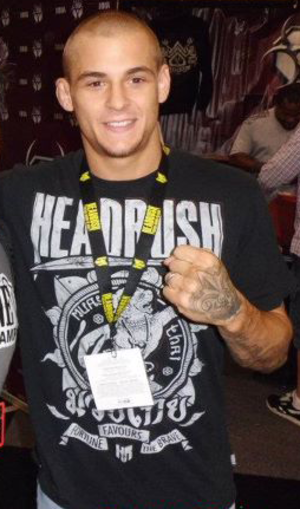
Dustin Glenn Poirier, né le 19 janvier 1989, est un pratiquant américain d'arts martiaux mixtes. Il est actuellement en concurrence dans la division des poids légers de l'Ultimate Fighting Championship.